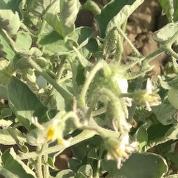
Crop: Tomato
Condition: virosis-d